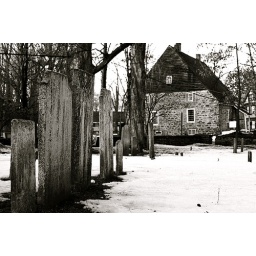
oldest street of stone houses in the country